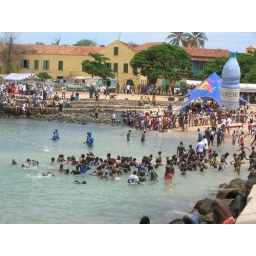
The race was sponsored by red bull this year...